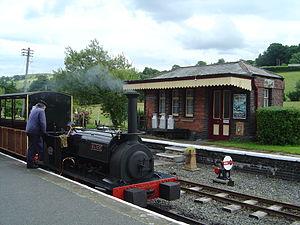
Alice au Bala Lake Railway Русский: Великие узкоколейки Уэльса: Bala Lake Railway
Le Leighton Buzzard Light Railway est une ligne de train historique et touristique à voie étroite à Leighton Buzzard dans le Bedfordshire en Angleterre. La voie a un écartement de 600 mm, et fait seulement 4,8 km de long. La ligne a été construite après la Première Guerre mondiale pour desservir des carrières de sable au nord de la ville. À la fin des années 1960 les carrières ont passé au transport routier et le train a été repris par des bénévoles, qui exploitent à présent la ligne comme un train historique.